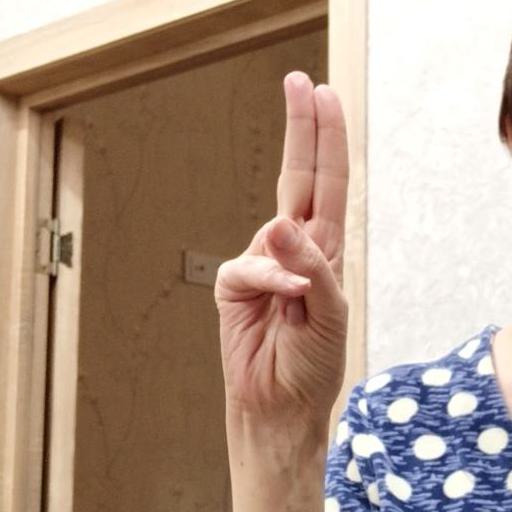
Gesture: two_up